Launch escape system

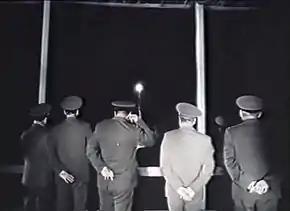
Soviet officers watch as the Soyuz T-10 capsule aborts from the launch pad (September 1983).

The first usage with a crewed mission occurred during the attempt to launch Soyuz T-10-1 on September 26, 1983. The rocket caught fire, just before launch, and the LES carried the crew capsule clear, seconds before the rocket exploded. The crew were subjected to an acceleration of 14 to 17 "g" (140 to 170 m/s) for five seconds and were badly bruised. Reportedly, the capsule reached an altitude of and landed from the launch pad.